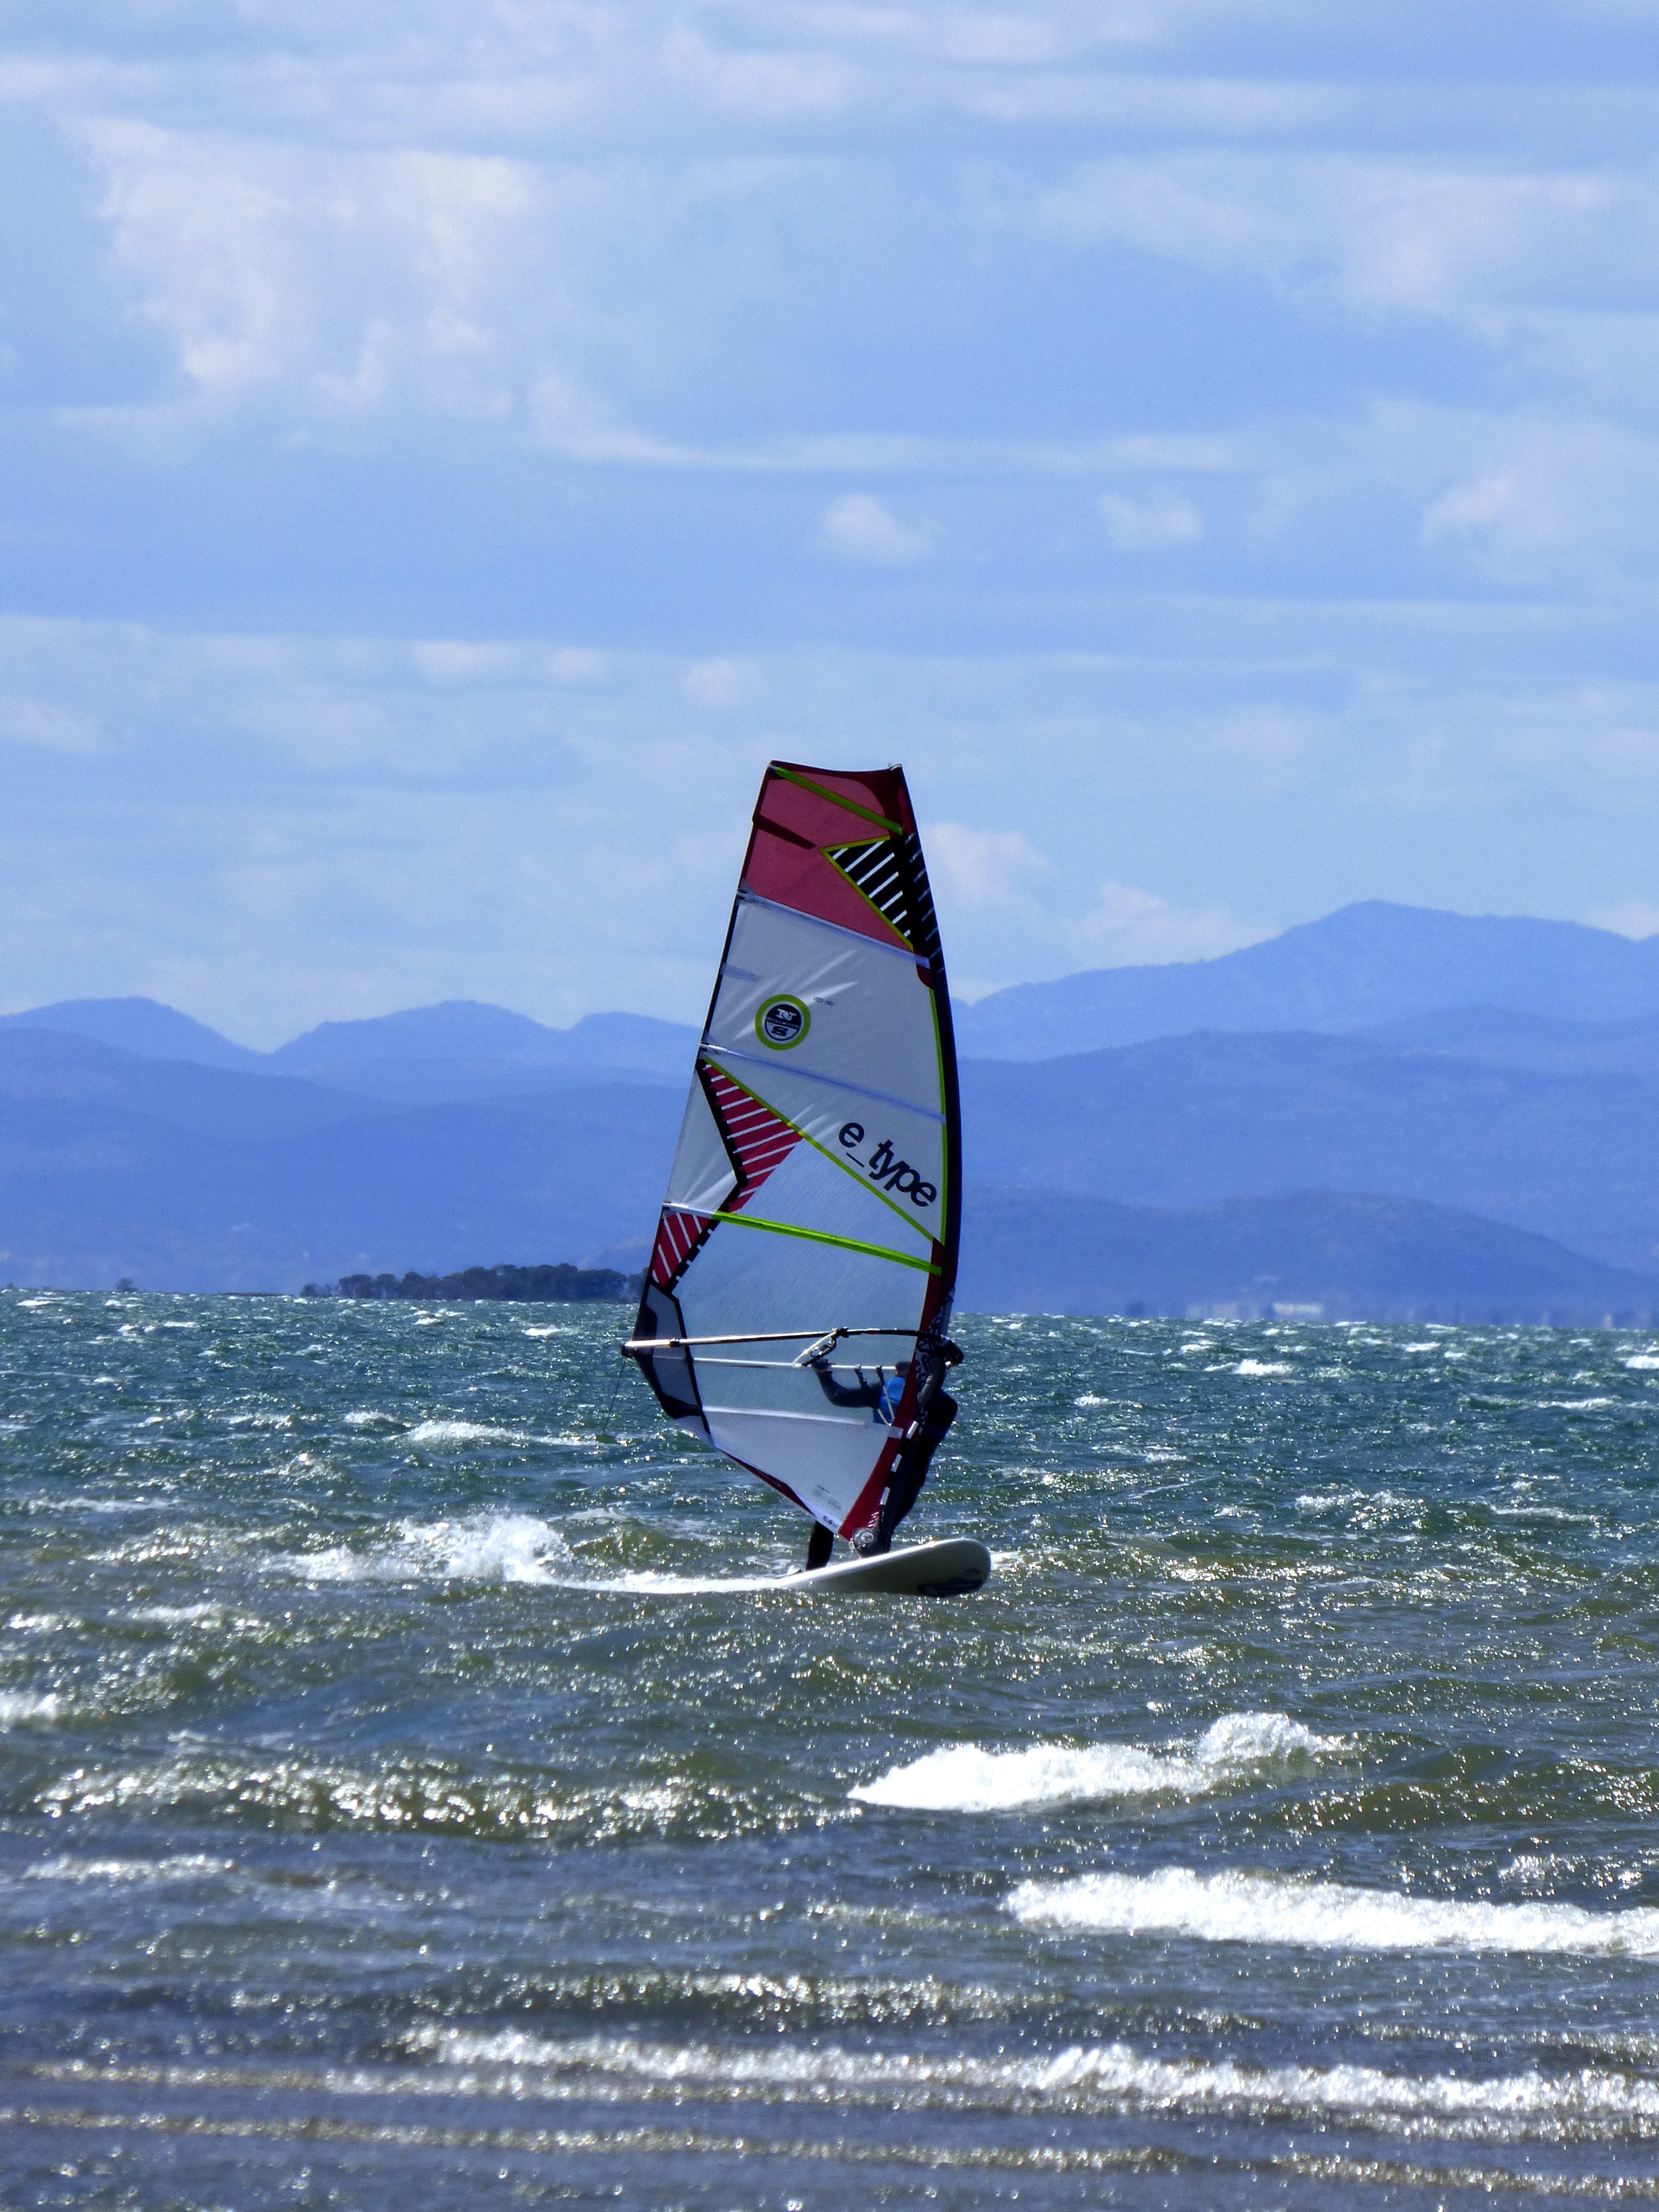
beach, sea, wind, surfing, sailing, extreme sport, toy, sports, windsurfing, sail, water sports, water sport, ebro delta, wind wave, boardsport, surface water sports, individual sports